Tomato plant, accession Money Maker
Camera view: tilt-top (135 deg); turntable rotation: 0 degrees
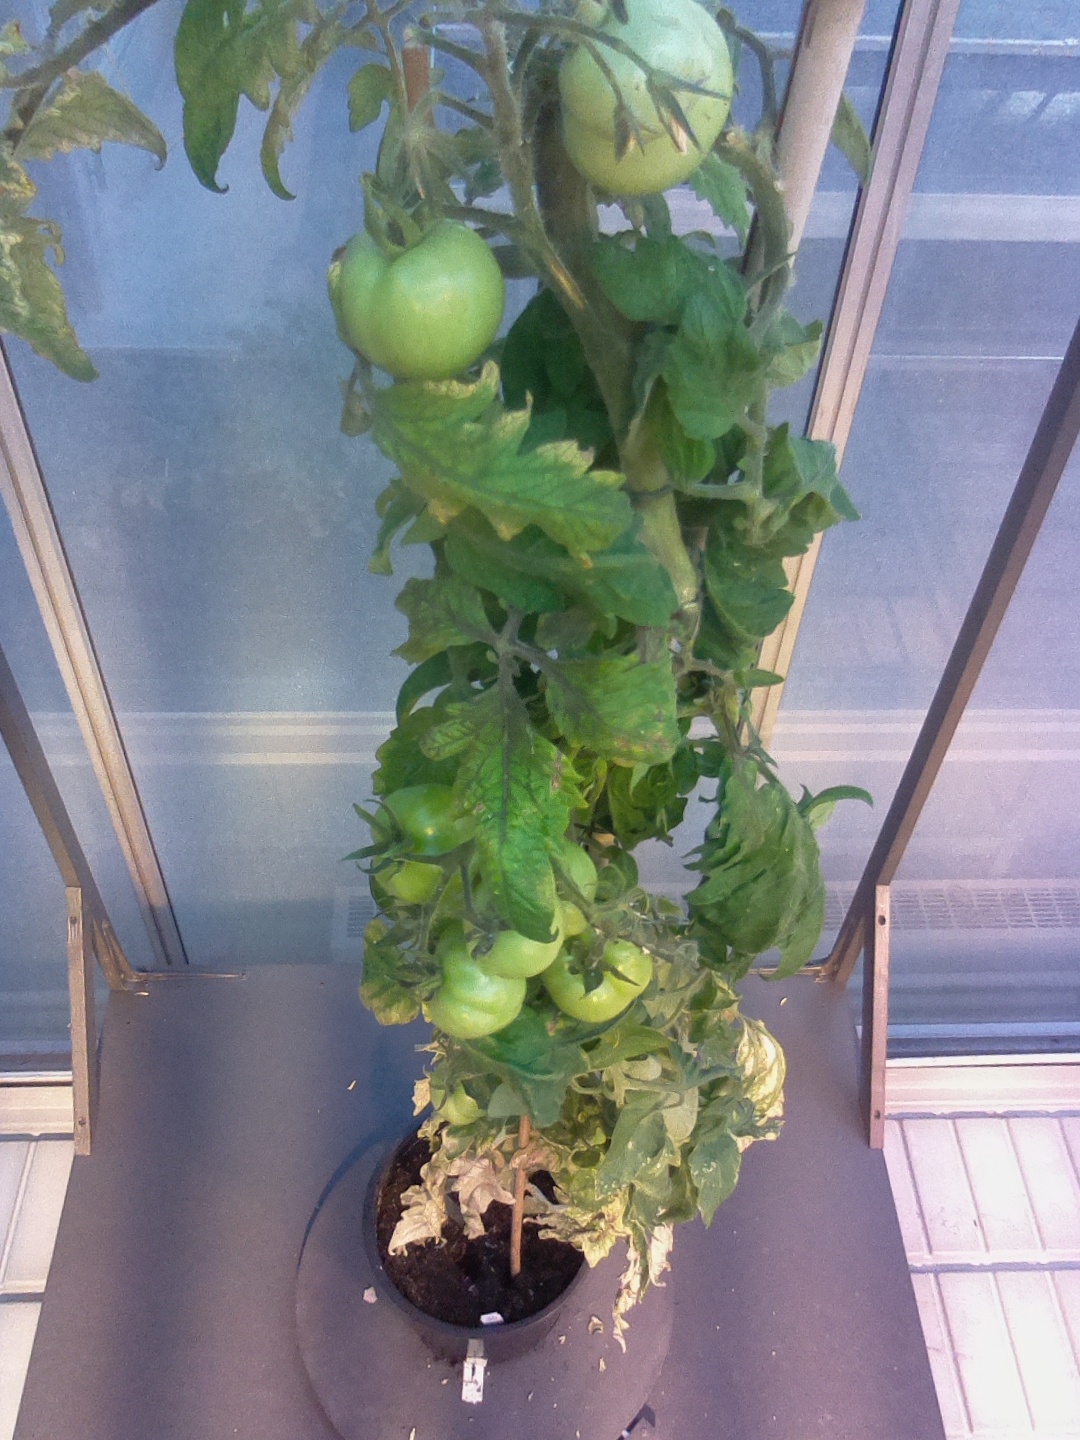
BBCH growth stage 79: 90% -100% of final fruit size